Uyirodu Uyiraga

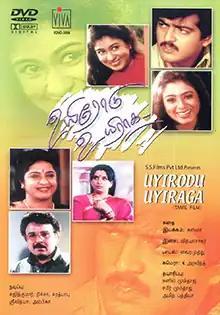
DVD cover

Uyirodu Uyiraga is a 1998 Indian Tamil-language romantic drama film written and directed by Sushma Ahuja. The film stars Ajith Kumar and Richa Ahuja, while Sarath Babu, Srividya, Ambika, and Mohan Sharma play supporting roles. The music was composed by Vidyasagar with cinematography by Aravind Kamalanathan and editing by A. Sreekar Prasad. The film revolves around a couple's struggle to deal with the husband's terminal illness. The film was released on 21 November 1998 and failed at the box office.